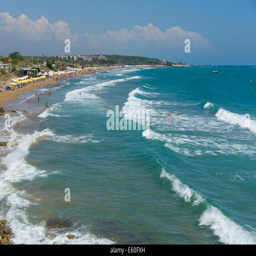
the beaches on the coastline .